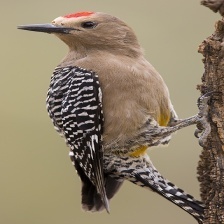
Species: GILA WOODPECKER
Scientific name: MELANERPES UROPYGIALIS